Vinod Kumar Bansal

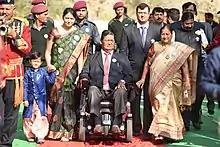
Bansal sir with family

Kota has since emerged as the principal coaching center in India, with nearly 150,000 students from across India enrolling in the 40 coaching institutes in Kota. In 2017, 39,000 of these students cleared the Joint Entrance Examination (Main) and at least 48 of them were in the top 100.